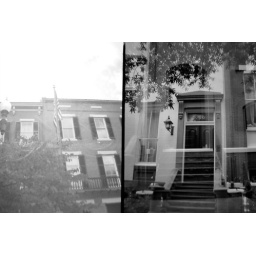
dc rowhouses near white house